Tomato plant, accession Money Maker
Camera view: bottom (45 deg); turntable rotation: 150 degrees
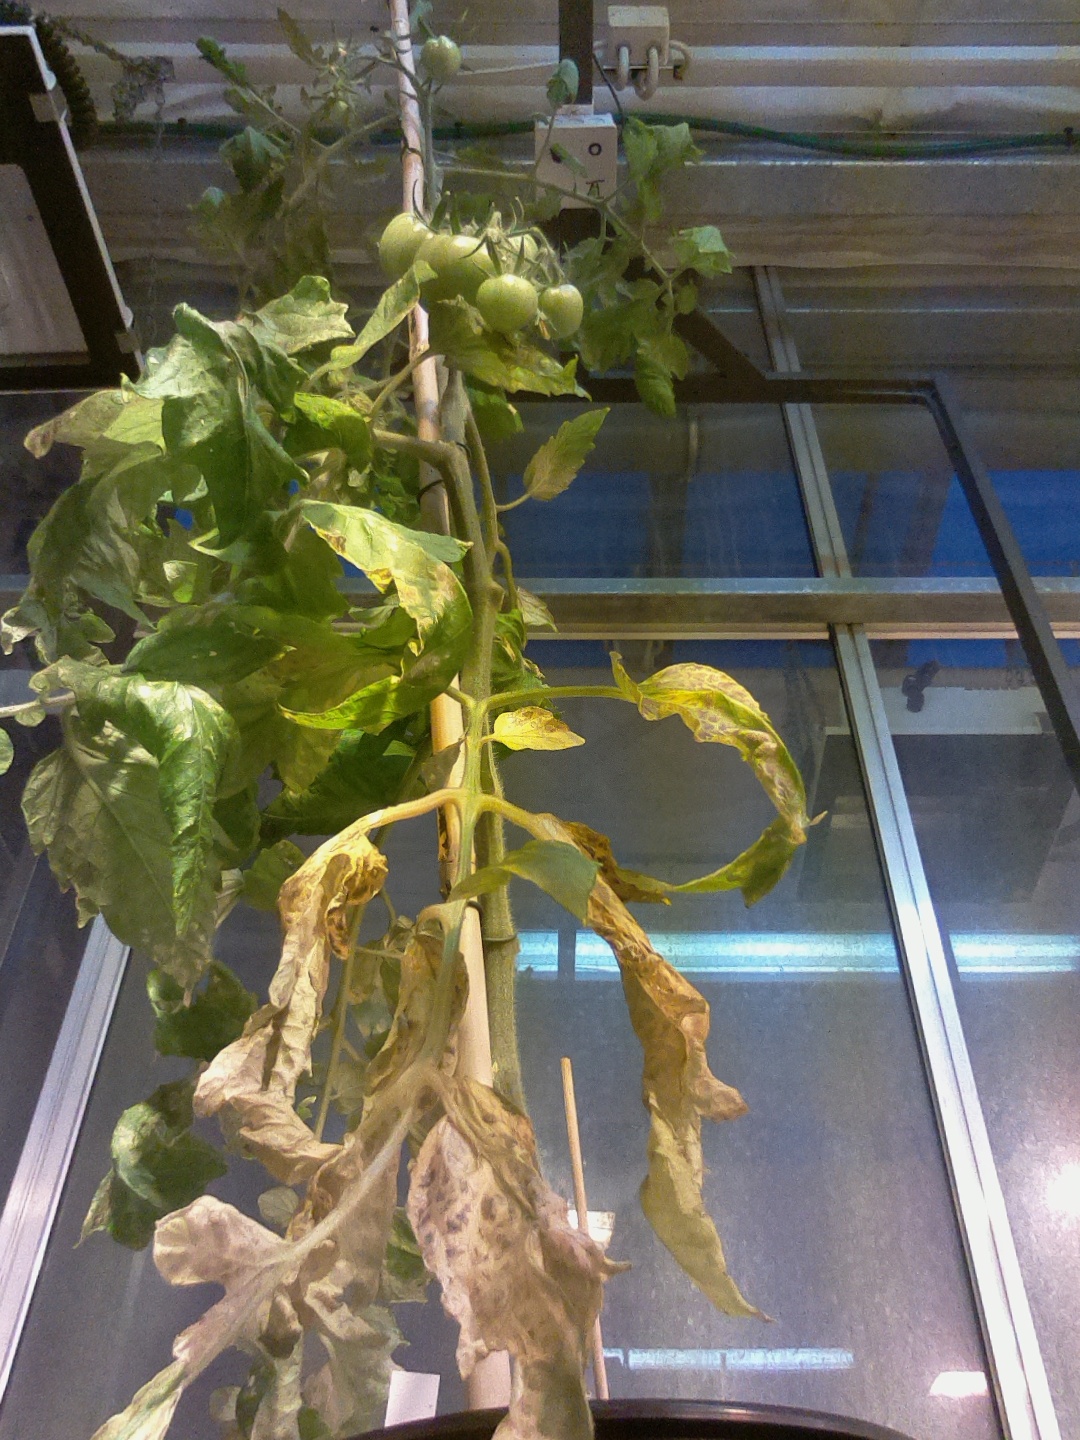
BBCH growth stage 77: 70%-80% of final fruit size